VA-873 (U.S. Navy)

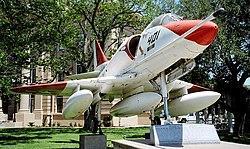
A-4B "Skyhawk" similar to those flown by VA-873.

VA-873 was an attack squadron of the U.S. Navy Reserve, based at Naval Air Station Alameda, California. Its insignia was approved by CNO on 16 March 1964. Colors for the insignia were: a white and blue background outlined in black; the blue background section had five white stars and the white section had a gold outline of San Francisco Golden Gate with two blue rows of waves beneath the bridge; separating the two sections was a stylized aircraft in black with a red flame coming from the tail; the scroll was white outlined in black with black lettering.